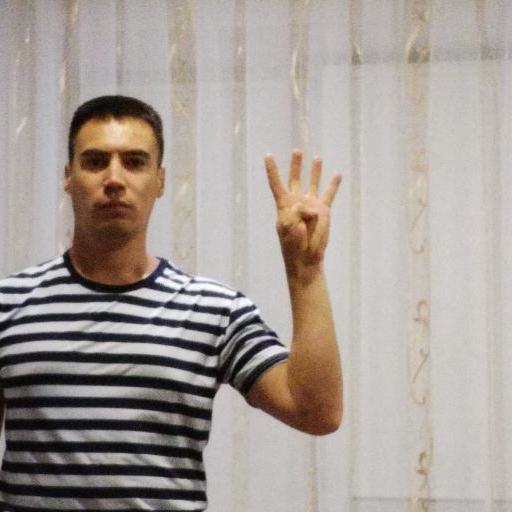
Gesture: four